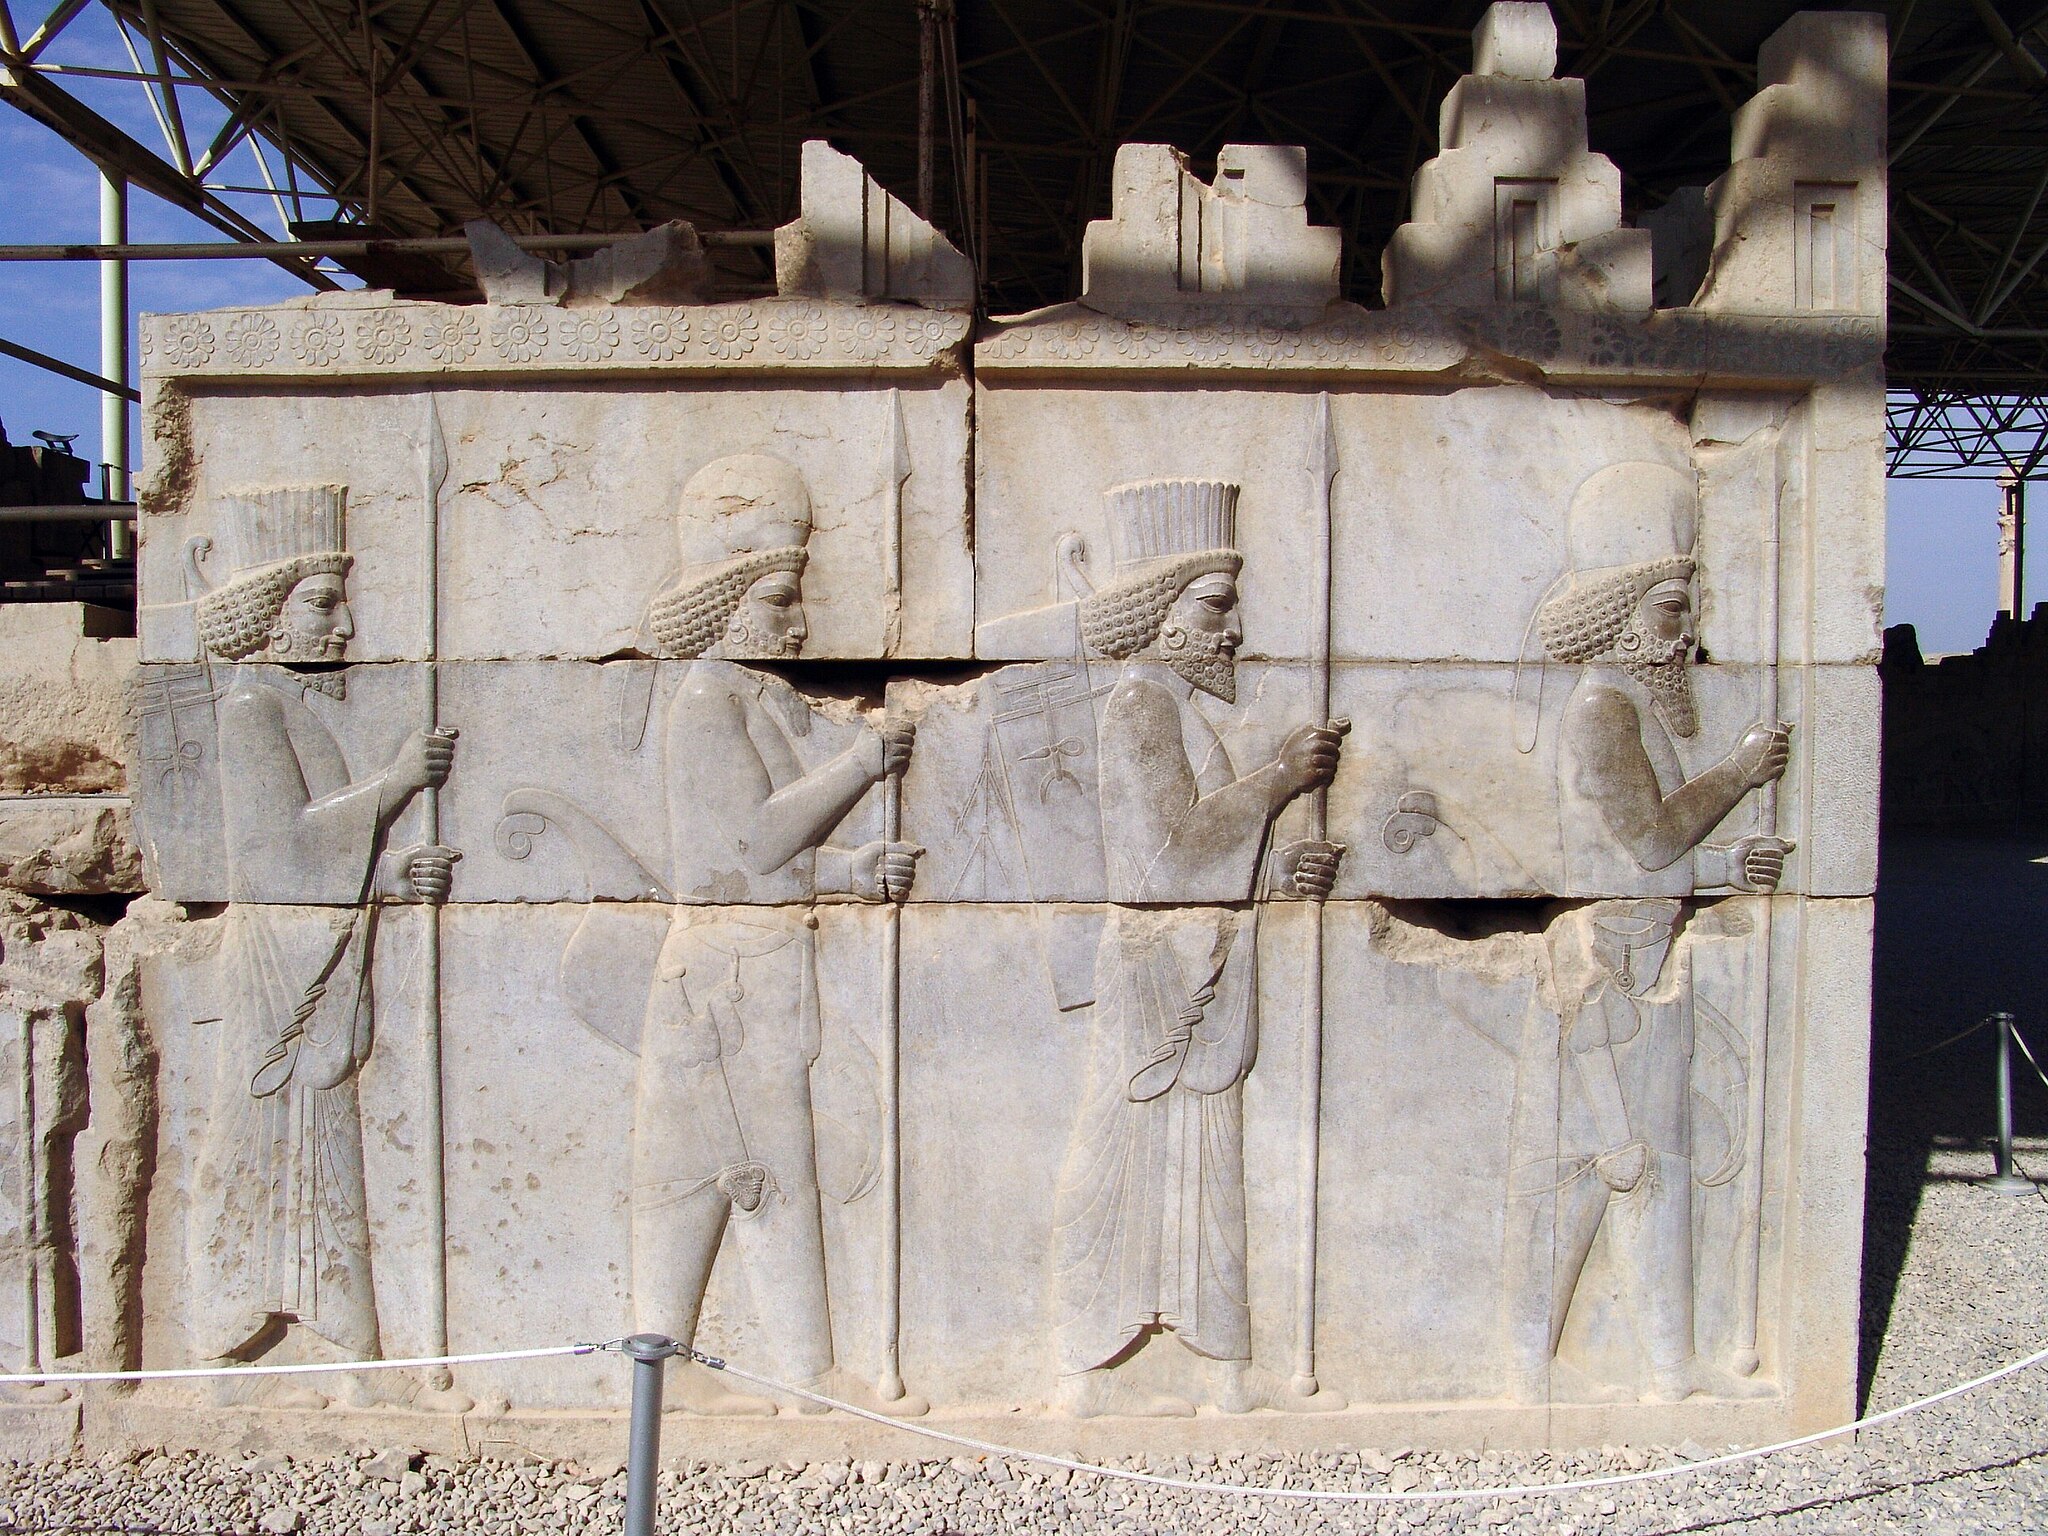
Title: Persepolis 2007 Darafsh (12)
Description: Persepolis
Date: 2007-08-30 08:36:39
Categories: GFDL, Taken with Sony DSC-F828, License migration redundant, Self-published work, Files with coordinates missing SDC location of creation, 2007 in Persepolis, Photos by Darafsh Kaviyani, Northern staircase of Tripylon